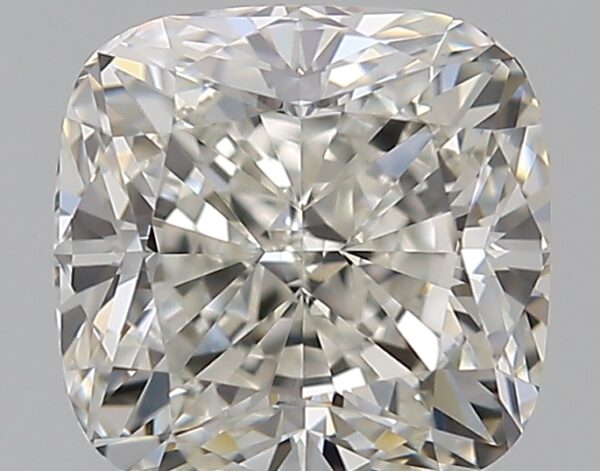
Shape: cushion
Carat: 0.8
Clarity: VVS1
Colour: I
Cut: VG
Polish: VG
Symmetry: VG
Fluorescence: N
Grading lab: GIA
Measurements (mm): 5.17 x 5.09 x 3.56